Westlake, Los Angeles

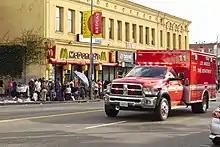
LAFD Rescue 11 on Alvarado Street, with sidewalk merchants in the background, 2015

The Westlake Community Plan area (CPA) of the city of Los Angeles is bounded by Temple Street on the north, the Harbor Freeway on the east, the Santa Monica Freeway on the south, Washington Boulevard on the southwest, and an irregular line along Hoover Street on the west.